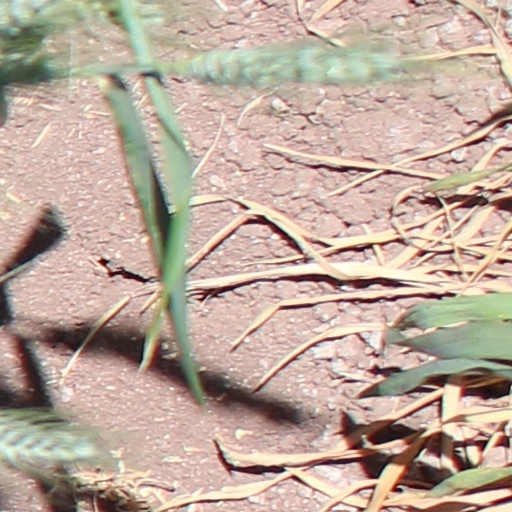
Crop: wheat